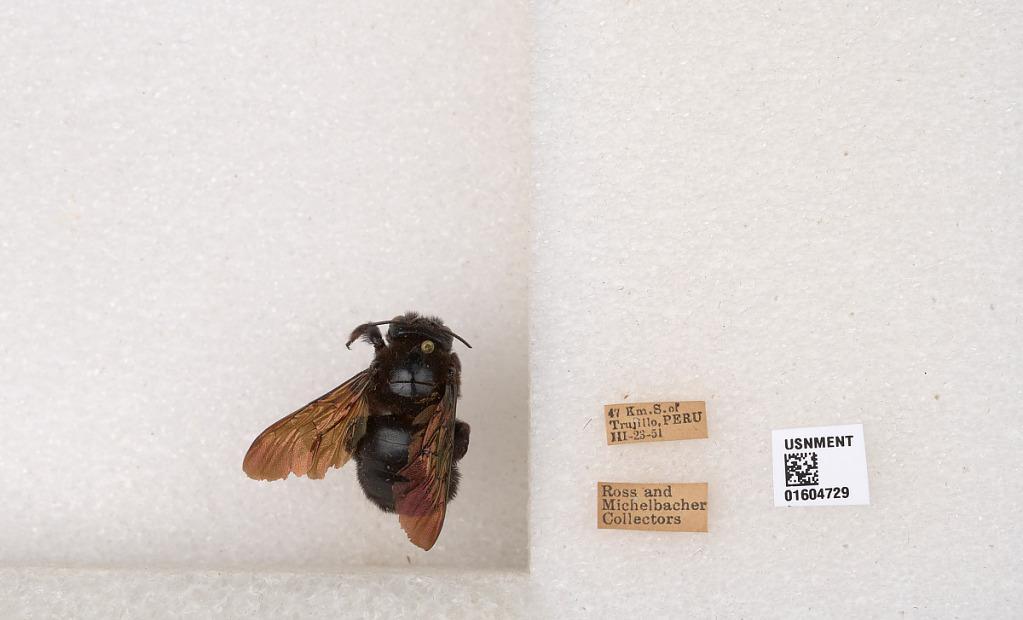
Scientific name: Xylocopa
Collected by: Ross & Michelbacher
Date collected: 1951-3-23
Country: Peru
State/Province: La Libertad
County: Trujillo
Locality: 47 Km. S. of Trujillo